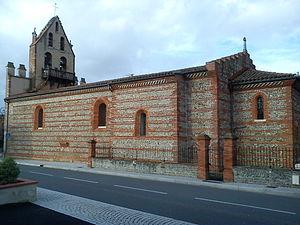
Église de Mauzac
Mauzac est une commune française située dans le département de la Haute-Garonne, en région Occitanie.
La liste des églises de la Haute-Garonne recense de manière exhaustive les églises situées dans le département français de la Haute-Garonne.